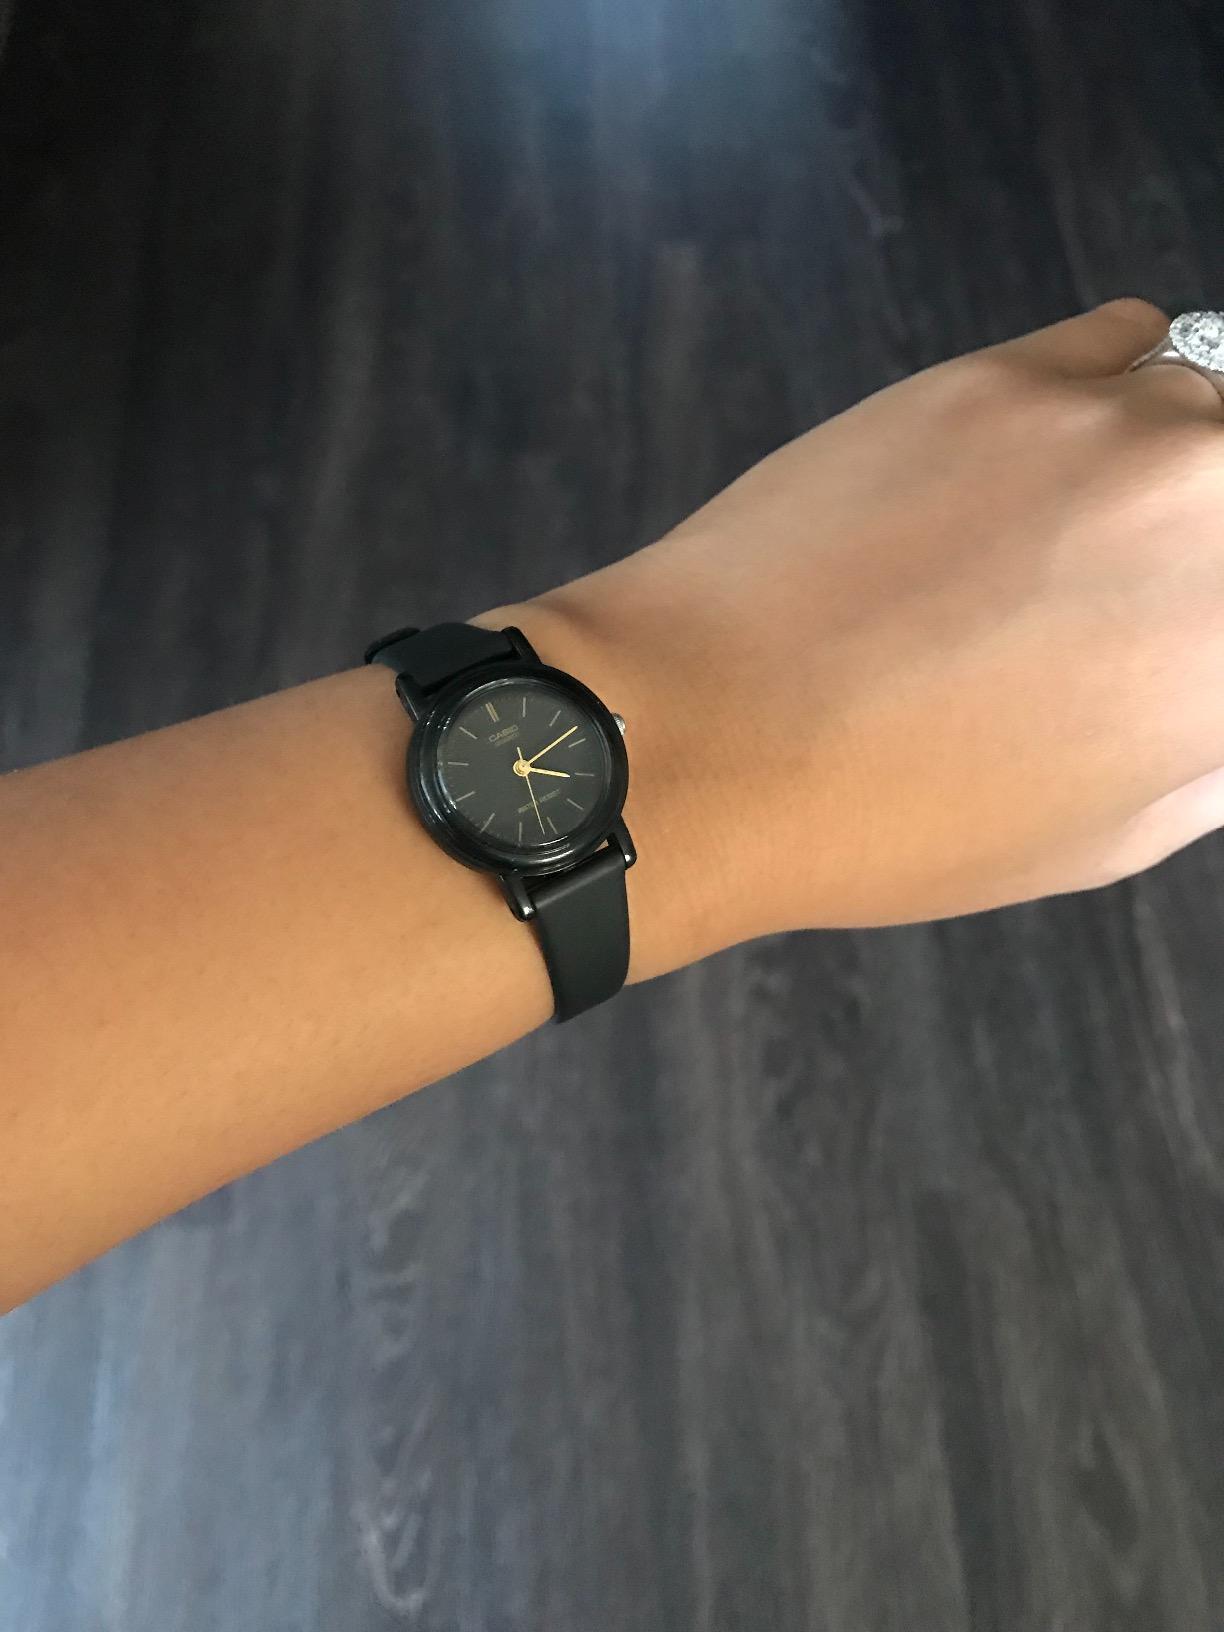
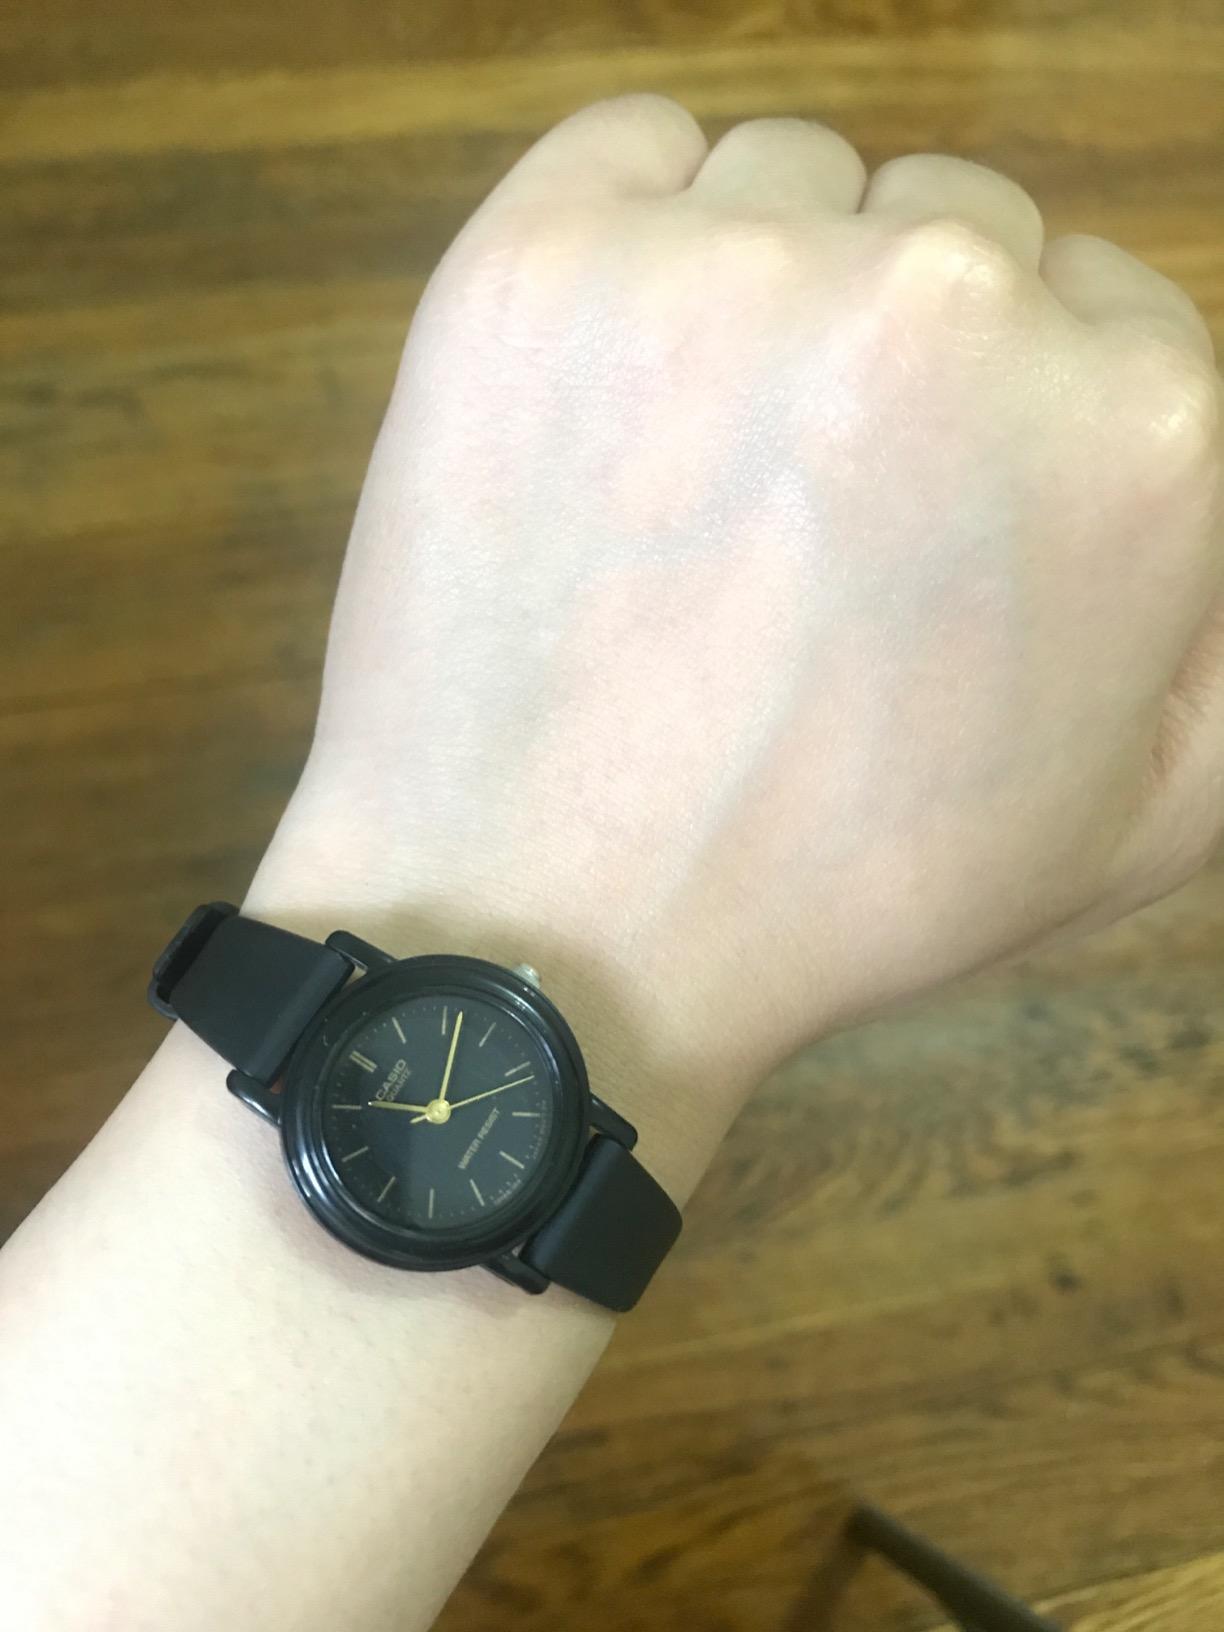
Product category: accessories_watch
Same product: yes